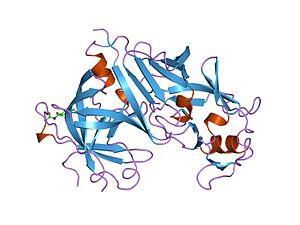
La rénine est une enzyme du système rénine-angiotensine-aldostérone. Elle a été découverte par Robert Tigerstedt en 1898. Chez l'Homme, elle est codée par le gène REN, situé sur le chromosome 1.